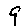
Label: 9